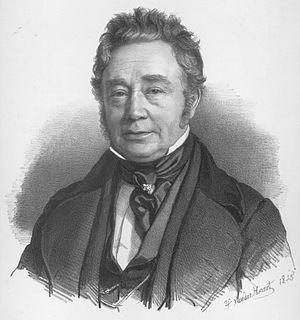
26 février : Armida, drame héroïque de Joseph Haydn, créé à Eisenstadt.
Martin-Joseph Mengal, né le 27 janvier 1784 à Gand, mort le 4 juillet 1851 à Gand.